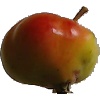
Label: Apple Red Yellow 2